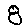
Label: 8